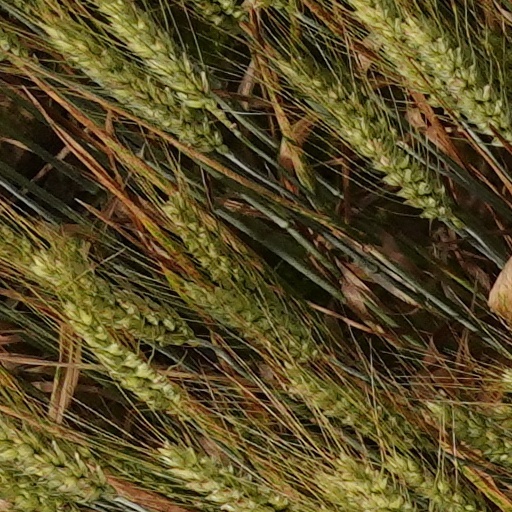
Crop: wheat